Turnham Green tube station

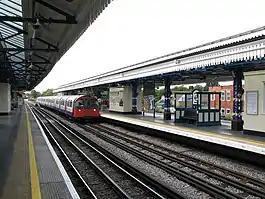
Piccadilly line station platforms

Turnham Green is a London Underground station in Chiswick of the London Borough of Hounslow, west London. It is served by the District and Piccadilly lines in a manner of cross-platform interchange, although Piccadilly line trains normally stop at the station only at the beginning and end of the day, running through non-stop at other times. To the east, District line trains stop at and Piccadilly line trains stop at . To the west, District line trains run to either or and Piccadilly line trains stop at . The station is in both Travelcard Zone 2 and Zone 3.